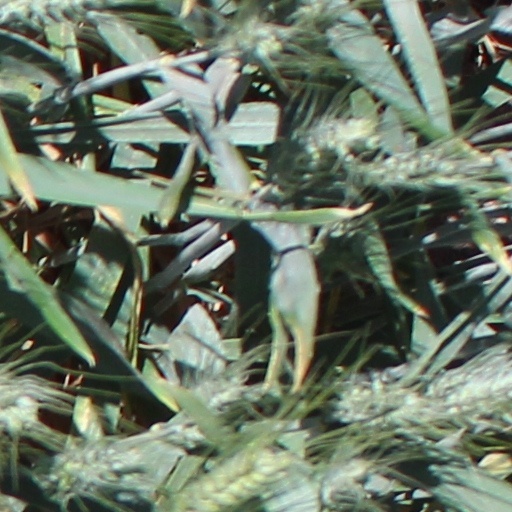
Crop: wheat